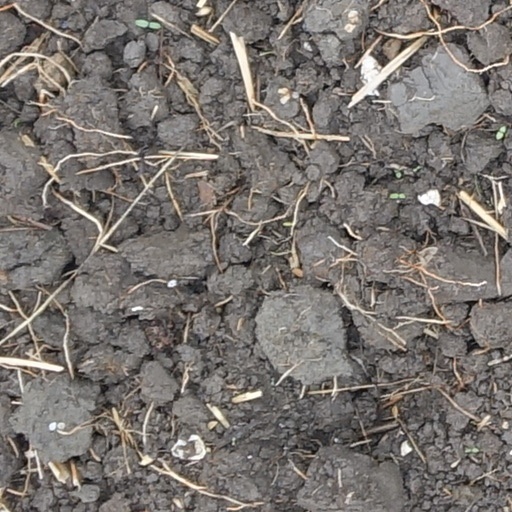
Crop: wheat